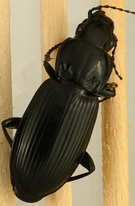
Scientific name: Pterostichus melanarius
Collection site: UNDERC Site (UNDE), plot UNDE_006